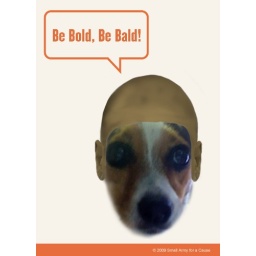
even iddy,the office dog is participating in be bold be bald!